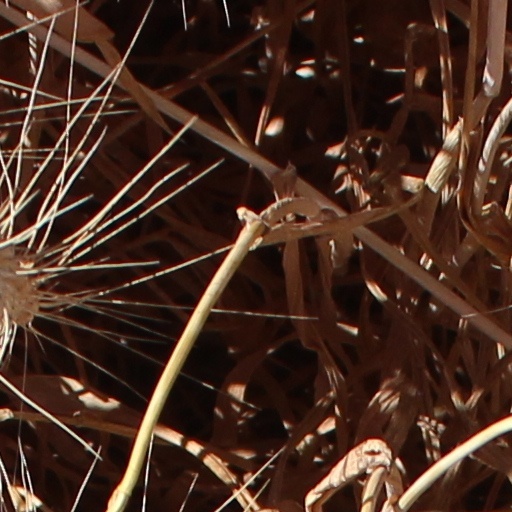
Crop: wheat